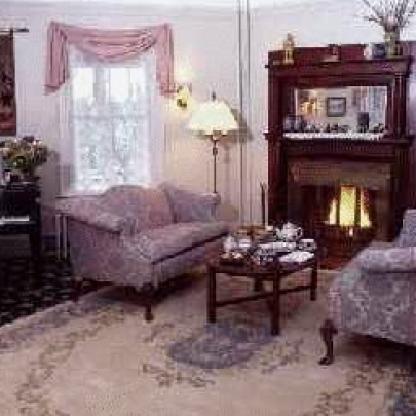
Scene: Indoor